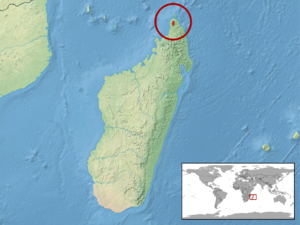
Brookesia antakarana est une espèce de sauriens de la famille des Chamaeleonidae.